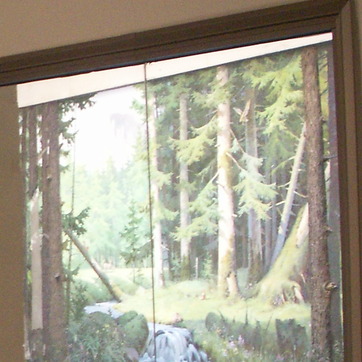
Material: glass